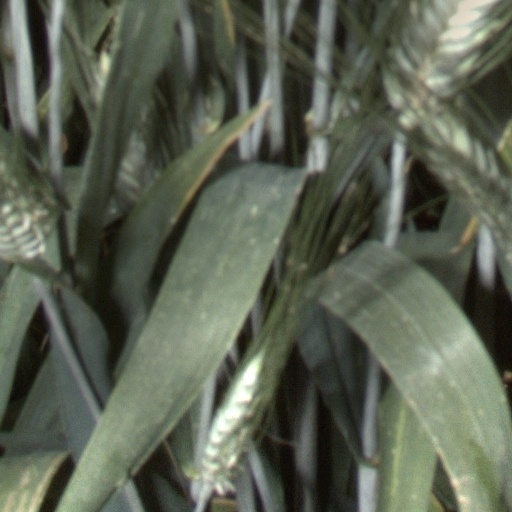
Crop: wheat